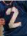
Number: 2